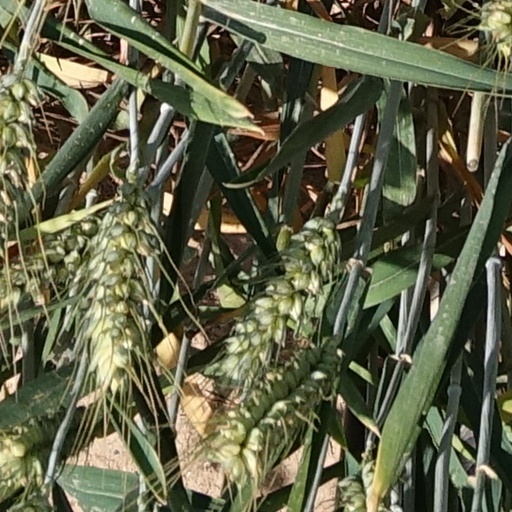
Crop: wheat